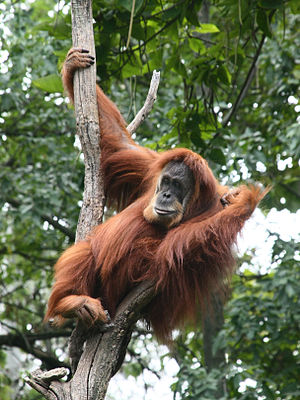
Sumatra-orangutang
En hun
En hun
Sumatra-orangutang er den ene af to arter af orangutanger. Den findes kun på øen Sumatra i Indonesien og er mere sjælden end Borneo-orangutang.